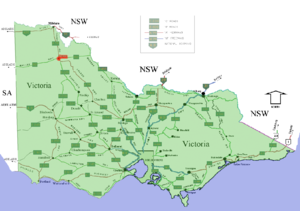
Les Gunditjmara sont un groupe d'aborigènes d'Australie issu de l’ouest de l'état de Victoria en Australie. Ils sont situés près de Portland au sud-est de l’Australie.